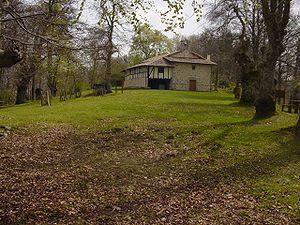
Jugo est une commune ou une contrée appartenant à la municipalité de Zuia dans la province d'Alava, située dans la Communauté autonome basque en Espagne.